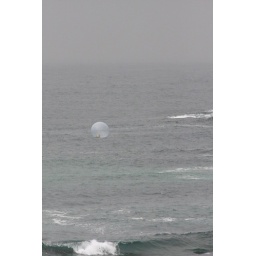
Man in a plastic bubble on the ocean